Horbury Town Hall

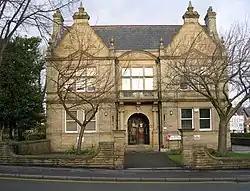
Horbury Town Hall

Horbury Town Hall is a former municipal building in Westfield Road, Horbury, West Yorkshire, England. The structure, which is now used as business centre, is a locally listed building.